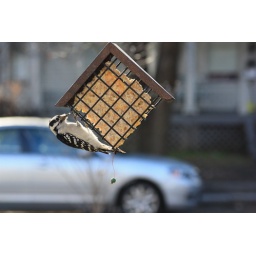
This little bird was more interested in eating than being scared of us standing right there. It was very impressive.